Eastern Catholic Churches

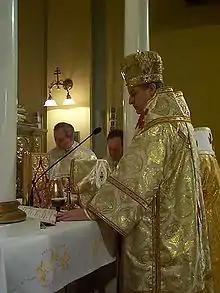
A bishop celebrating Divine Liturgy in a Greek-Catholic church in Prešov, eastern Slovakia. Another bishop stands to his immediate right (white omophorion visible), and two married priests stand to the side (facing camera).

The Catholic patriarchs and major archbishops derive their titles from the sees of Alexandria (Coptic), Antioch (Syriac, Melkite, Maronite), Baghdad (Chaldean), Cilicia (Armenian), Kyiv-Halych (Ukrainian), Ernakulam-Angamaly (Syro-Malabar), Trivandrum (Syro-Malankara), and Făgăraş-Alba Iulia (Romanian). The Eastern Catholic churches are governed in accordance with Code of Canons of the Eastern Churches and their particular laws.